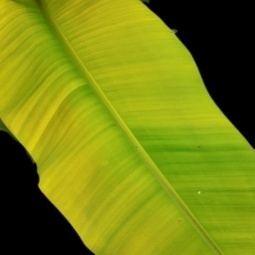
Label: Sulphur